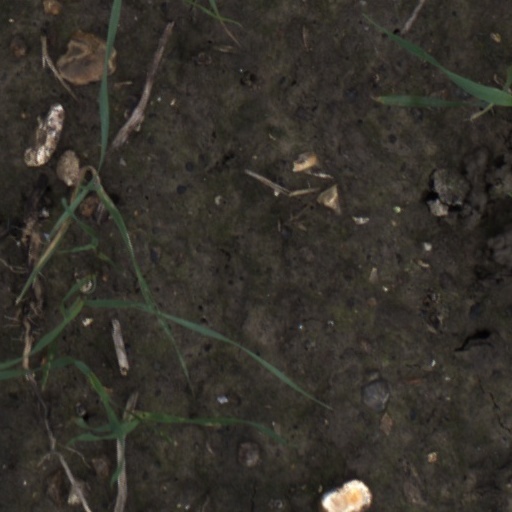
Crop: wheat